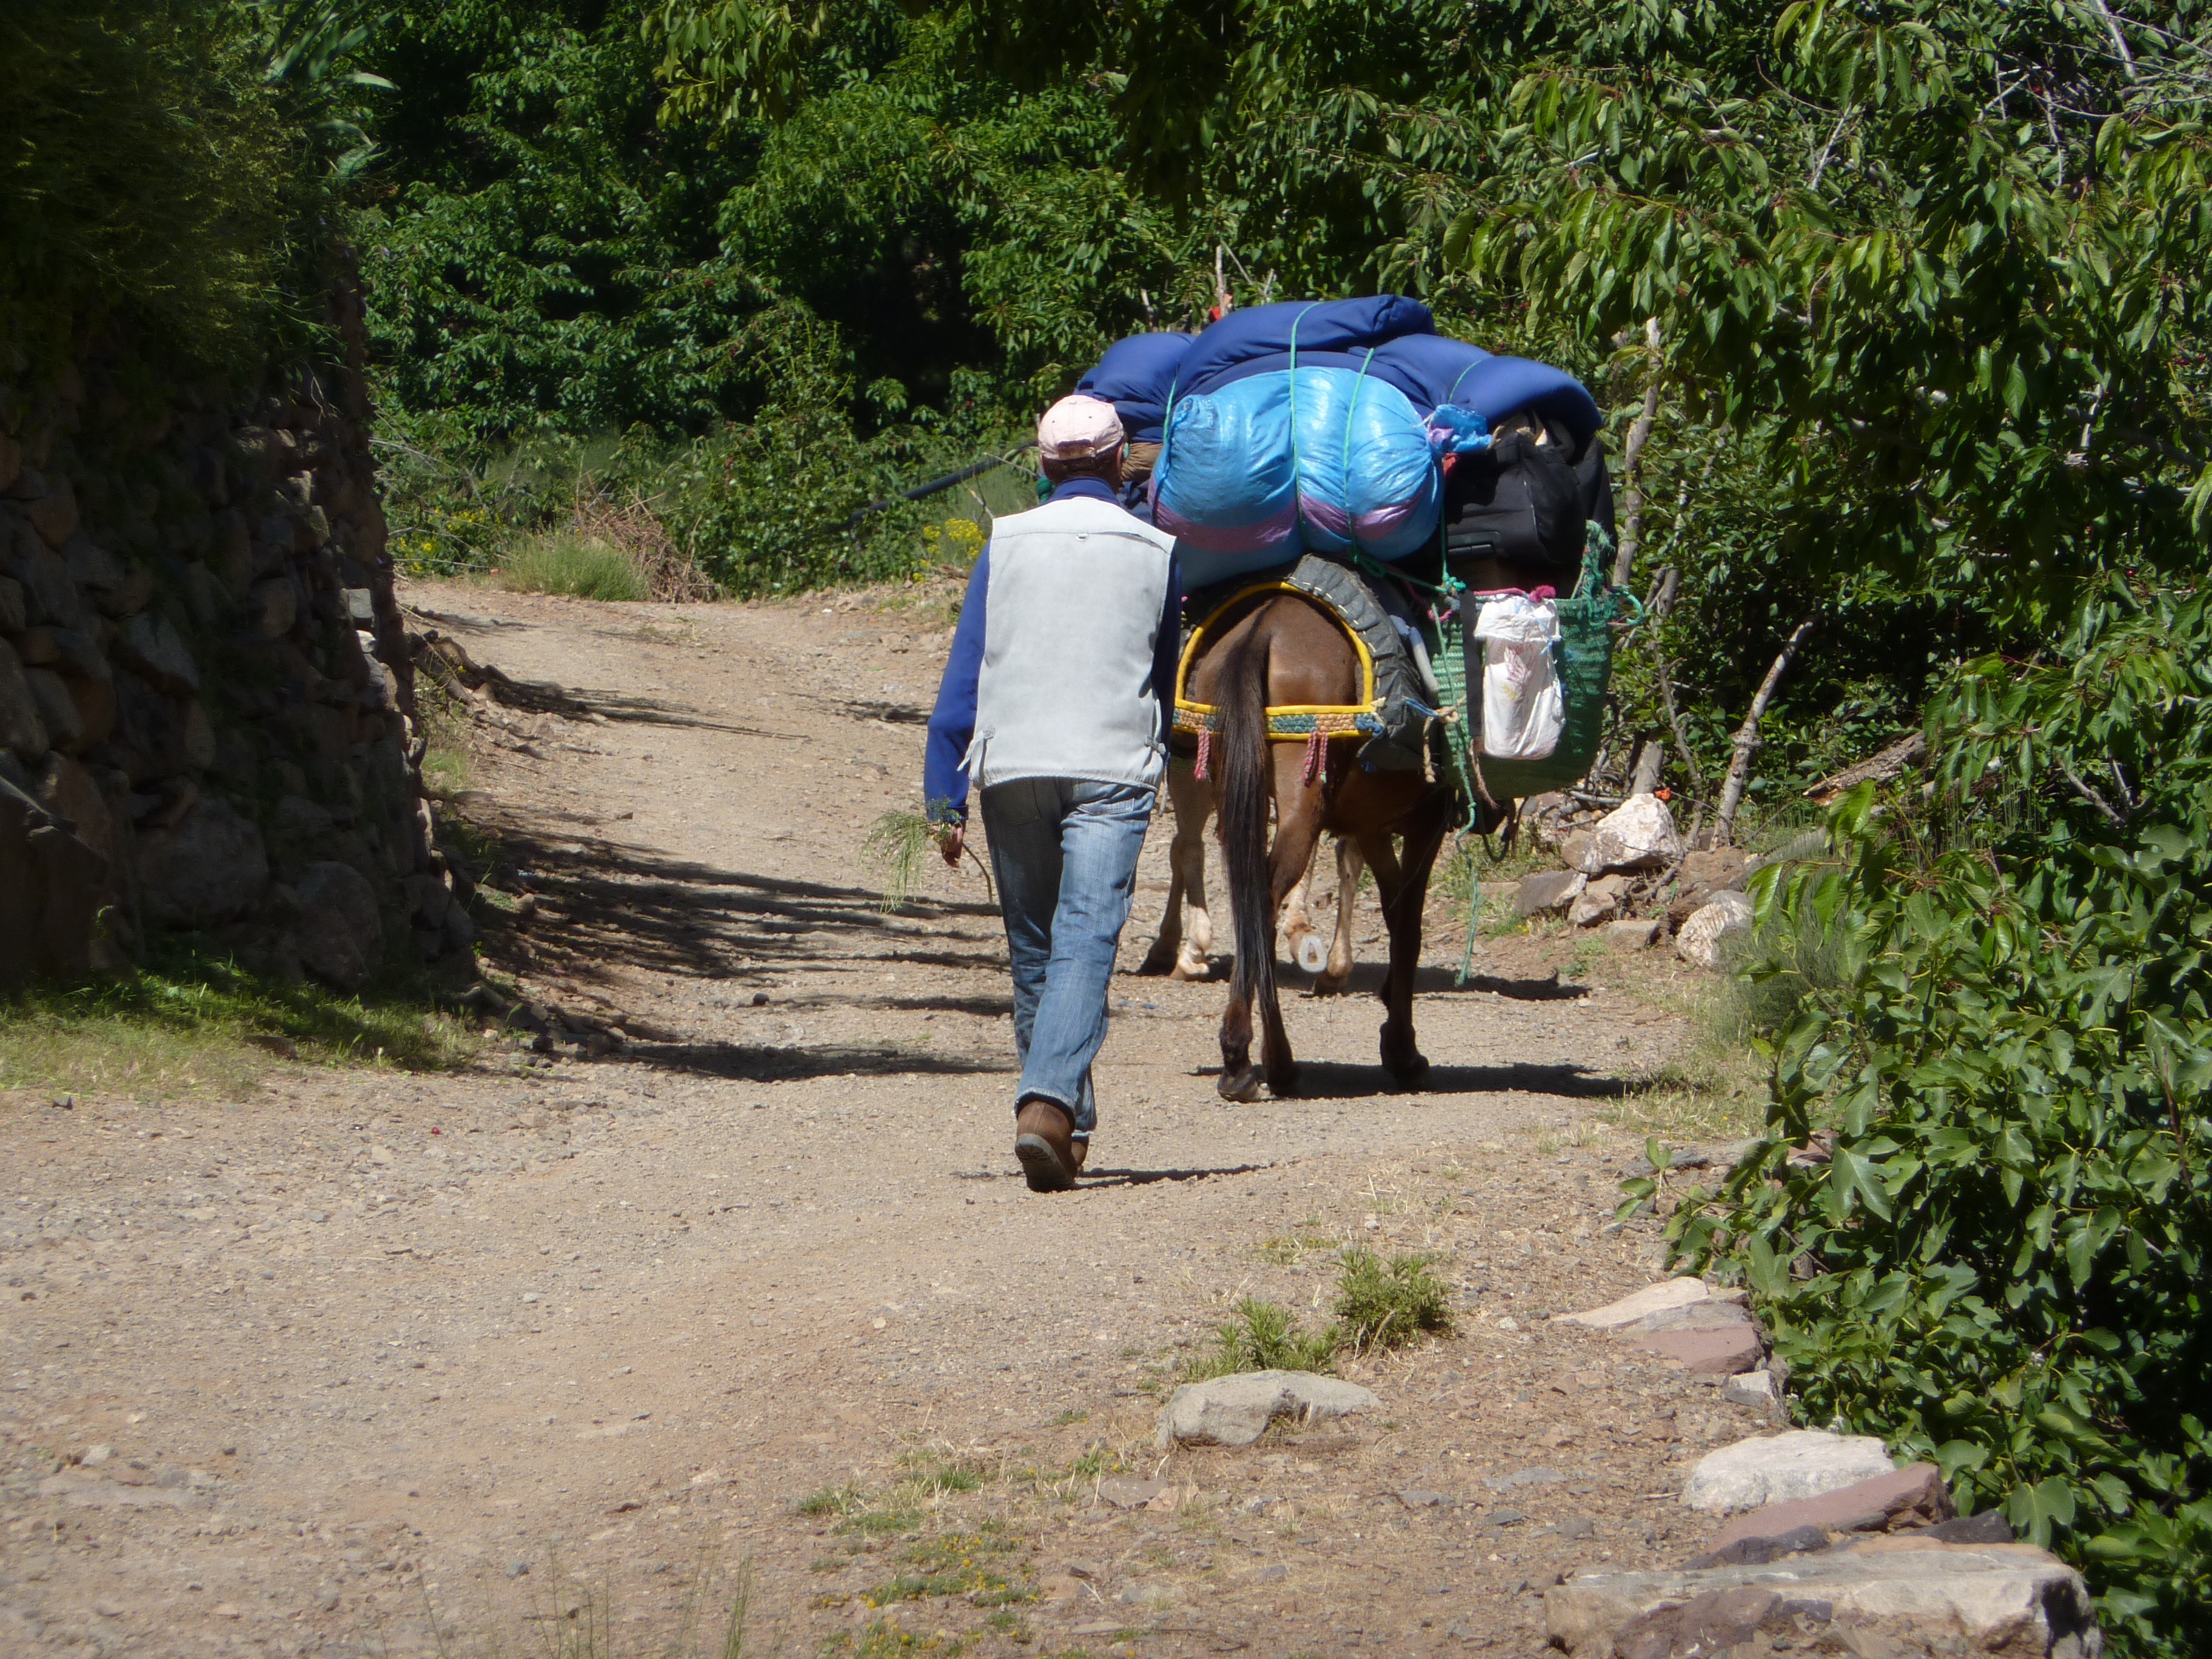
walking, road, hiking, trail, adventure, summer, recreation, transport, journey, traveler, luggage, outdoors, trekking, backpacking, morocco, baggage, rural area, mule, adventure travel, muleteer, outdoor recreation